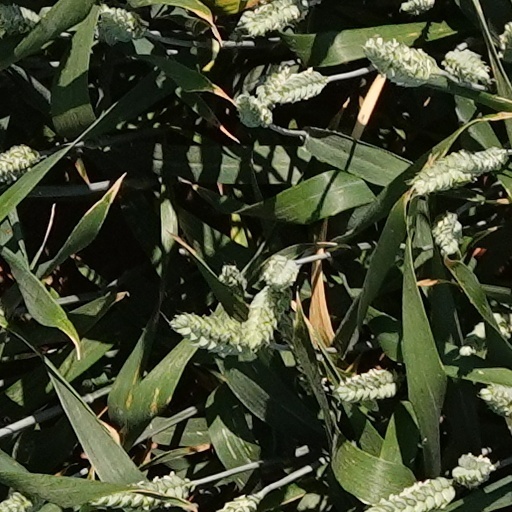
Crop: wheat